Psych season 1

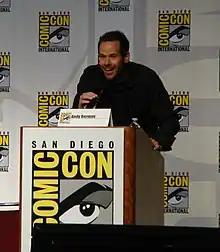
A man in a black shirt speaking into a microphone, while standing on a stage

All fifteen episodes of "Psych"'s first season were written with a stand-alone plot, meaning that no episode built off of a previous one. However, the installments were noted that even though they were stand-alone, episodes often built on each other for character development and would occasionally reference each other, creating a feel of continuity. To save production time, nearly all the pilot episode was adapted from the original pitch to USA Network; the pitch focused on a man who would call in tips to the police department until he finally got mixed up in a situation with the police. The rest of the writing for the episode was added late in pre-production. Corbin Bernsen requested and was granted the addition of two scenes in the installment. Both involved his character confronting Shawn. The episode included multiple flashbacks, which in subsequent episodes were used as an opening scene. In the pilot, flashbacks were also included in the middle of the episode. The majority of alteration to the script occurred with the arrest of the episode's antagonist, a scene which the writers felt was never perfectly right.